Arizona State University West Valley campus

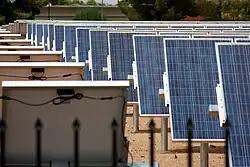
The West Valley campus receives nearly all of its electricity from a 4.6MW on-site solar array.

The West Valley campus is the smallest of ASU's campuses in terms of facility space (square footage of buildings). The campus primarily consists of five academic buildings arranged around a quad, with a secondary quad surrounded by the campus's dormitories, dining hall, and recreation center.